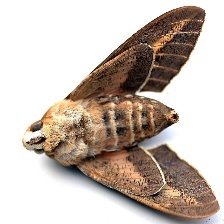
Species: WHITE LINED SPHINX MOTH